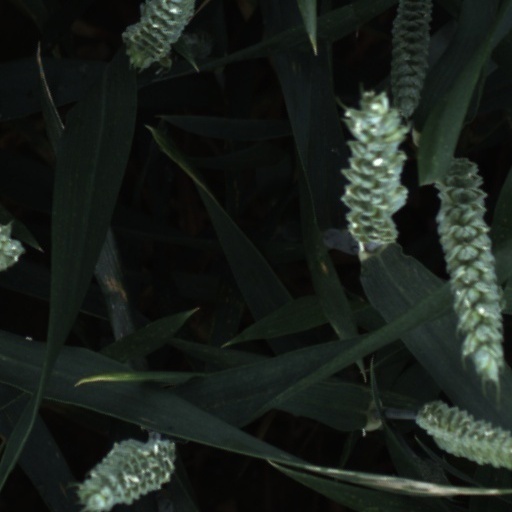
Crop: wheat